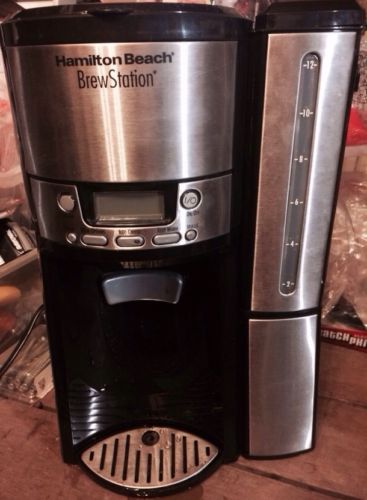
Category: coffee maker